Hercules (bear)

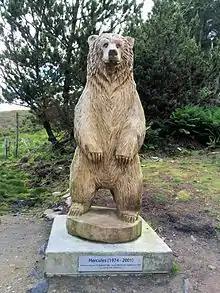
Statue of Hercules the bear at Langass Woods, Isle of North Uist, Scotland

Hercules (1975 – 4 February 2000) was a trained grizzly bear from Scotland who appeared in a number of cameo roles for various television productions, reaching the height of his popularity in the 1980s.